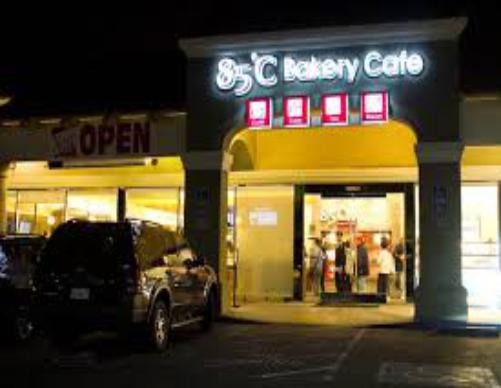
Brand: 85C Bakery Cafe
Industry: Food